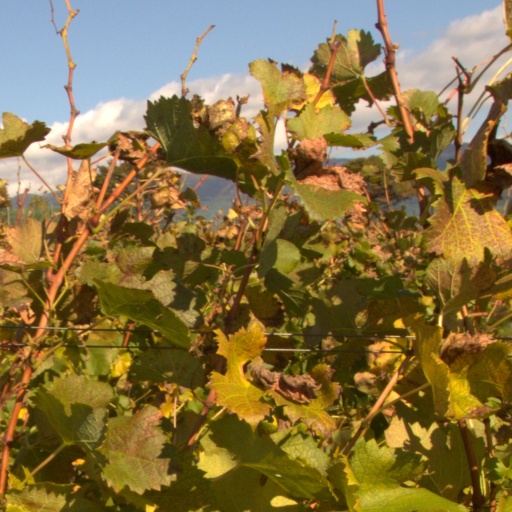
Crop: grape